Jan Kees de Jager

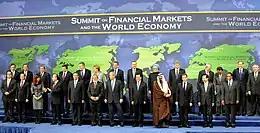
Jan Kees de Jager at the 2008 G-20 Washington summit (left)

De Jager was State secretary for Finance in the Fourth Balkenende cabinet from 22 February 2007 to 23 February 2010. His portfolio was Fiscal Affairs.